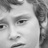
Emotion: sad